Wembley Stadium

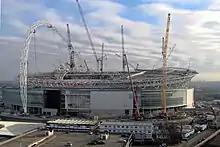
Construction of the new Wembley, looking east, taken January 2006

The initial plan for the reconstruction of Wembley Stadium was for demolition to begin before Christmas 2000, and for the new stadium to be completed some time during 2003, but this work was delayed by a succession of financial and legal difficulties. In 2004, London Mayor Ken Livingstone and Brent Council also announced wider plans for the regeneration of Wembley, taking in the arena and the surrounding areas as well as the stadium, to be implemented over two or three decades. Demolition officially began on 30 September 2002, with the Twin Towers being dismantled in December 2002.